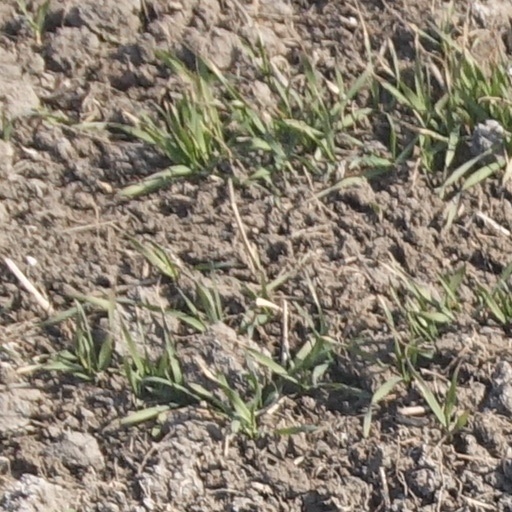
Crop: wheat